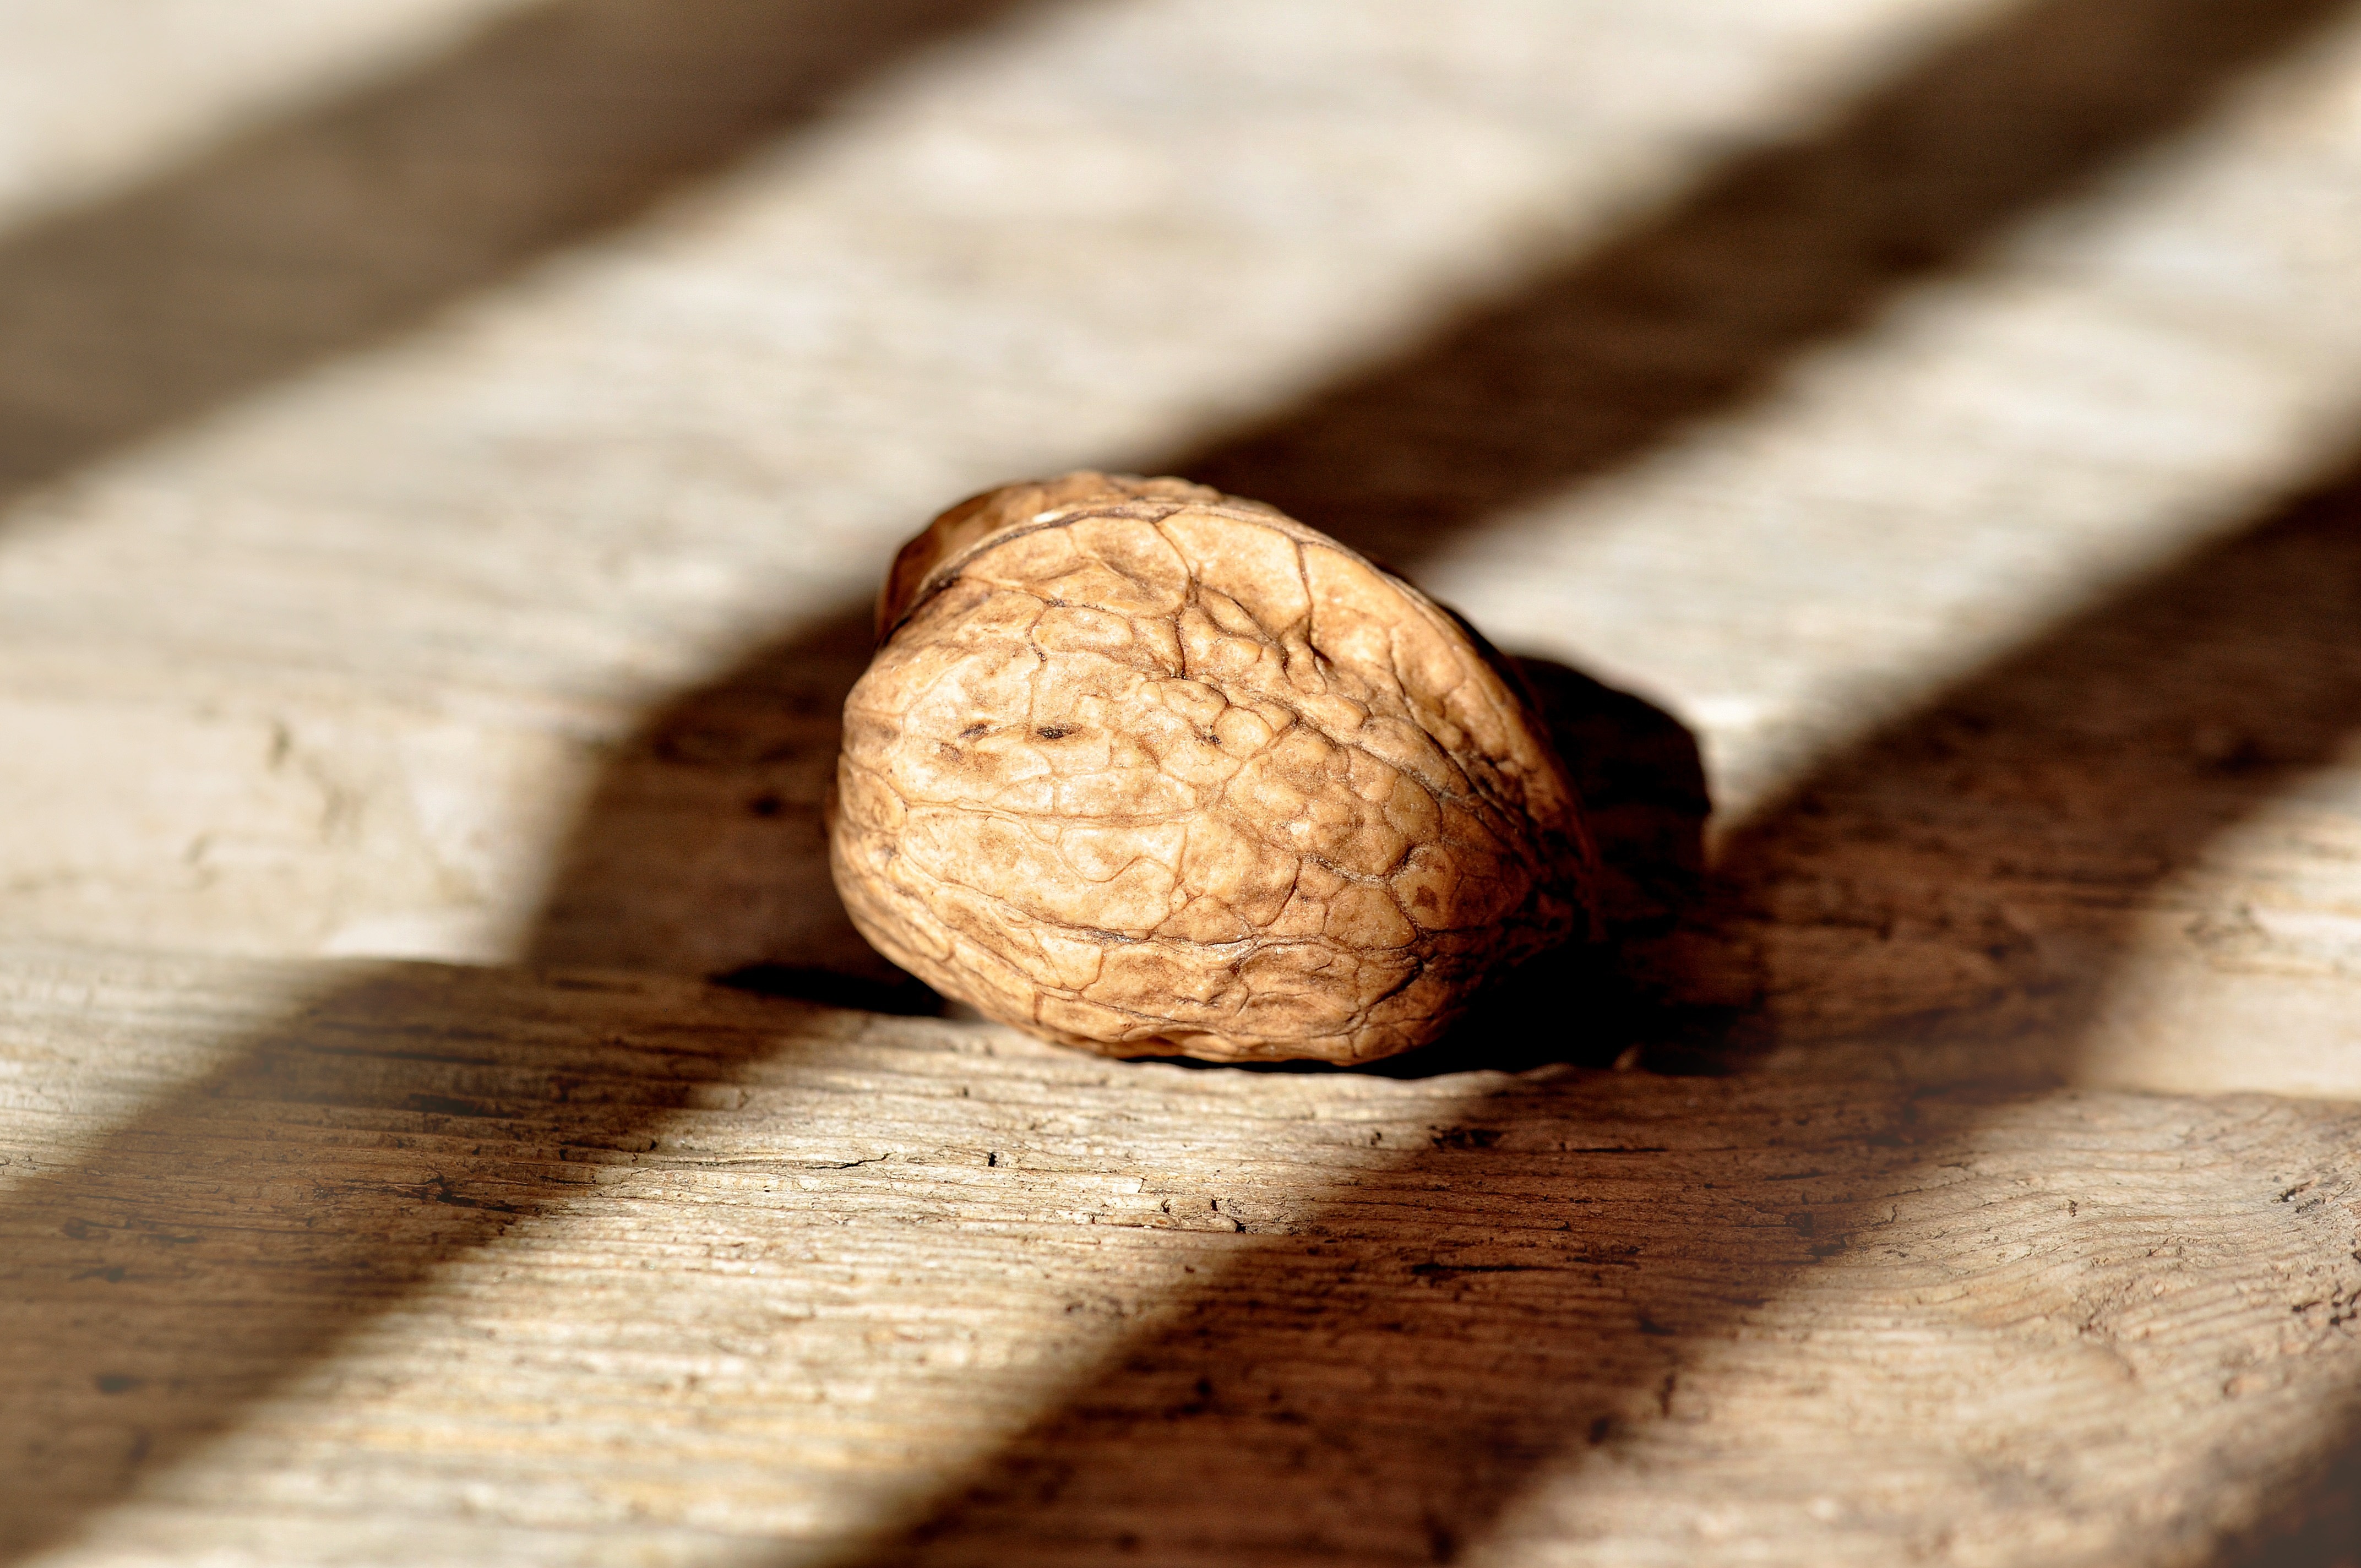
hand, wood, leaf, food, produce, nut, healthy, walnut, wood floor, close up, coconut, light and shadow, macro photography, flavor, nuts seeds, tree nuts